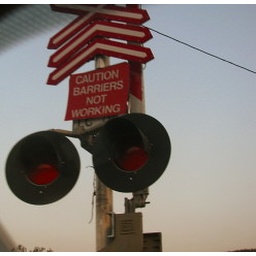
Namibian rail road crossing sign. Crossing railroad tracks in Namibia is a gamble.